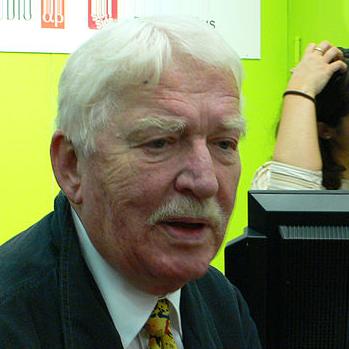
Age: 75